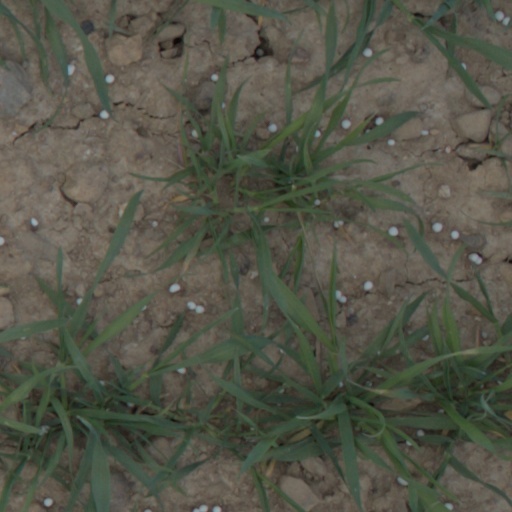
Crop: wheat